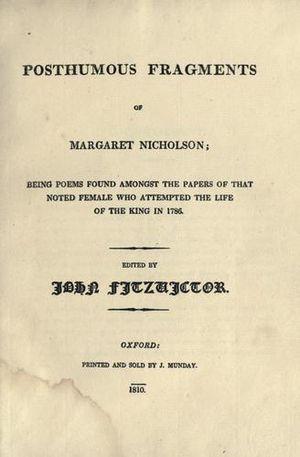
Thomas Jefferson Hogg était un barrister et écrivain britannique, connu pour son amitié avec le poète romantique Percy Bysshe Shelley. Hogg a grandi dans le comté de Durham, mais a passé la plus grande partie de sa vie à Londres. Shelley et lui sont devenus amis alors qu'ils étudiaient à Oxford et sont restés proches jusqu'à la mort de Shelley. Au cours de leur séjour à Oxford, ils ont collaboré à plusieurs projets littéraires, qui ont abouti à leur expulsion après la publication d'un essai nommé La Nécessité de l'athéisme. Ils sont restés de bons amis, mais leur relation a parfois été tendue en raison de l'attrait de Hogg pour les femmes qui entretenaient une relation amoureuse avec Shelley.